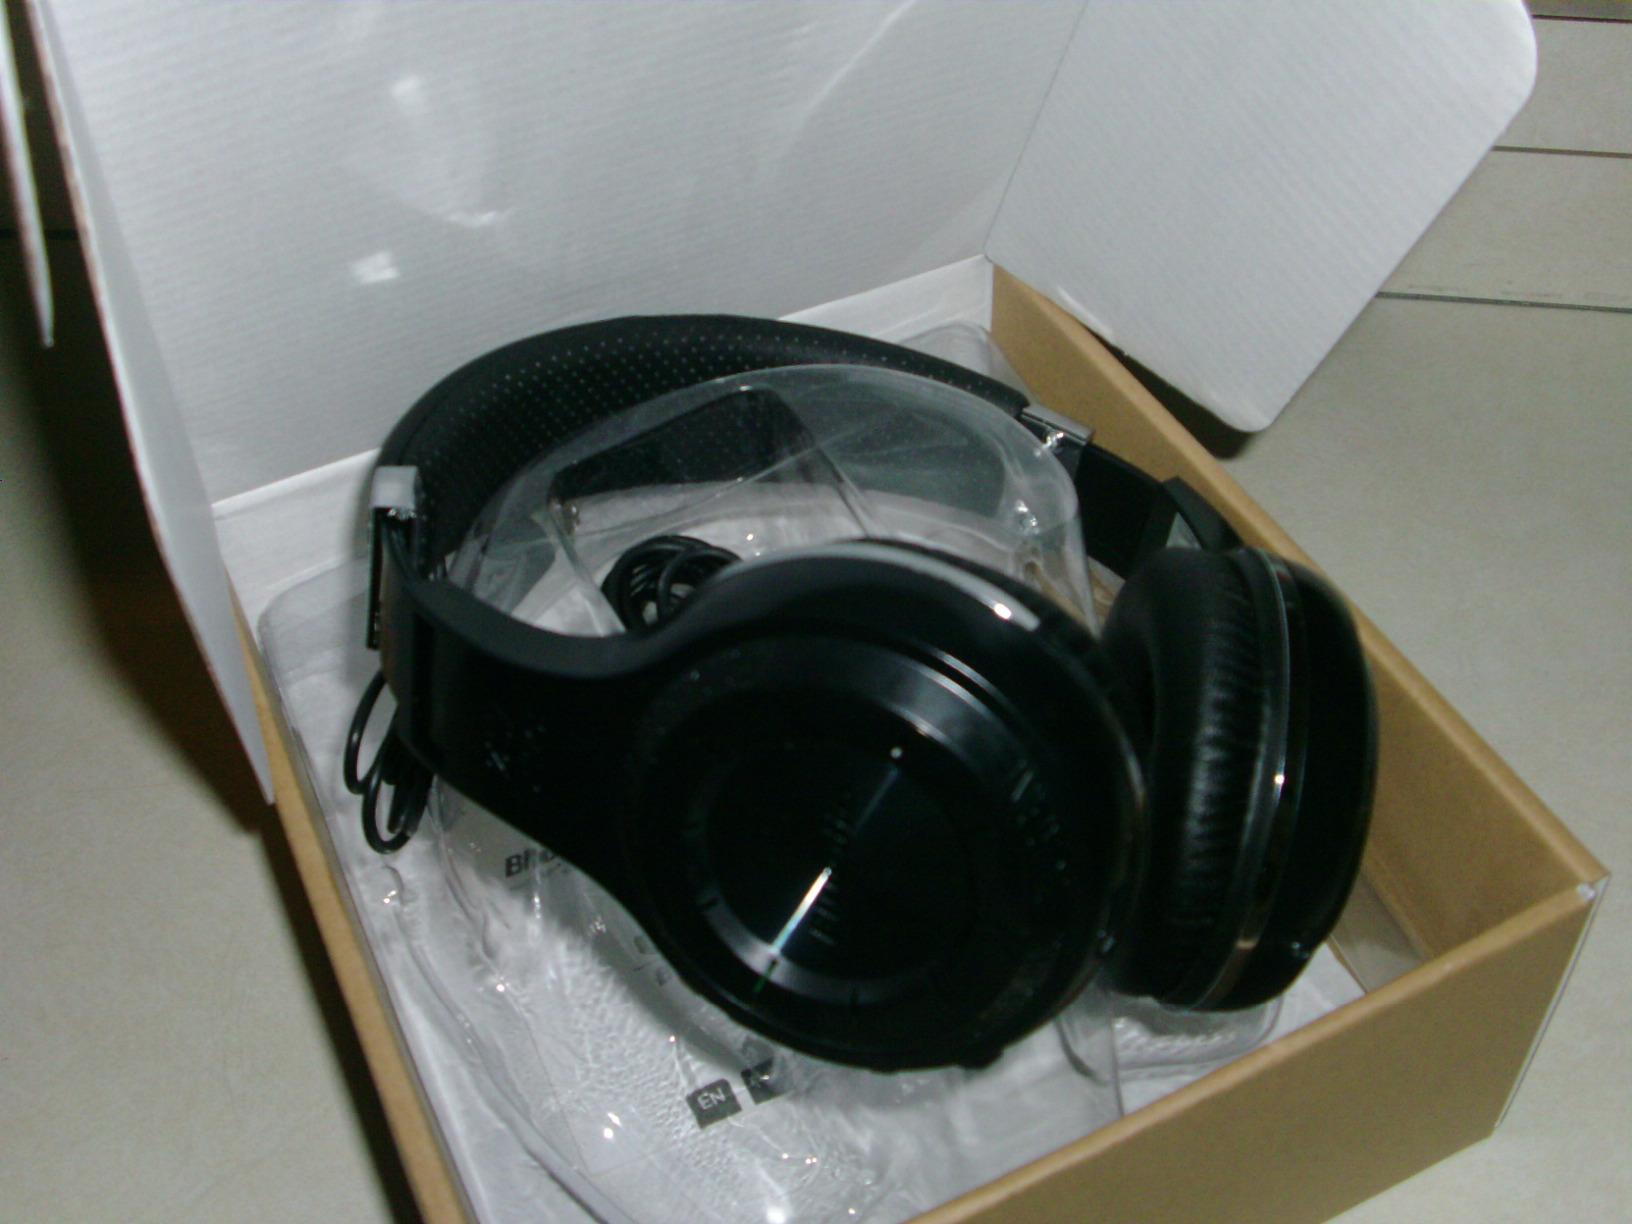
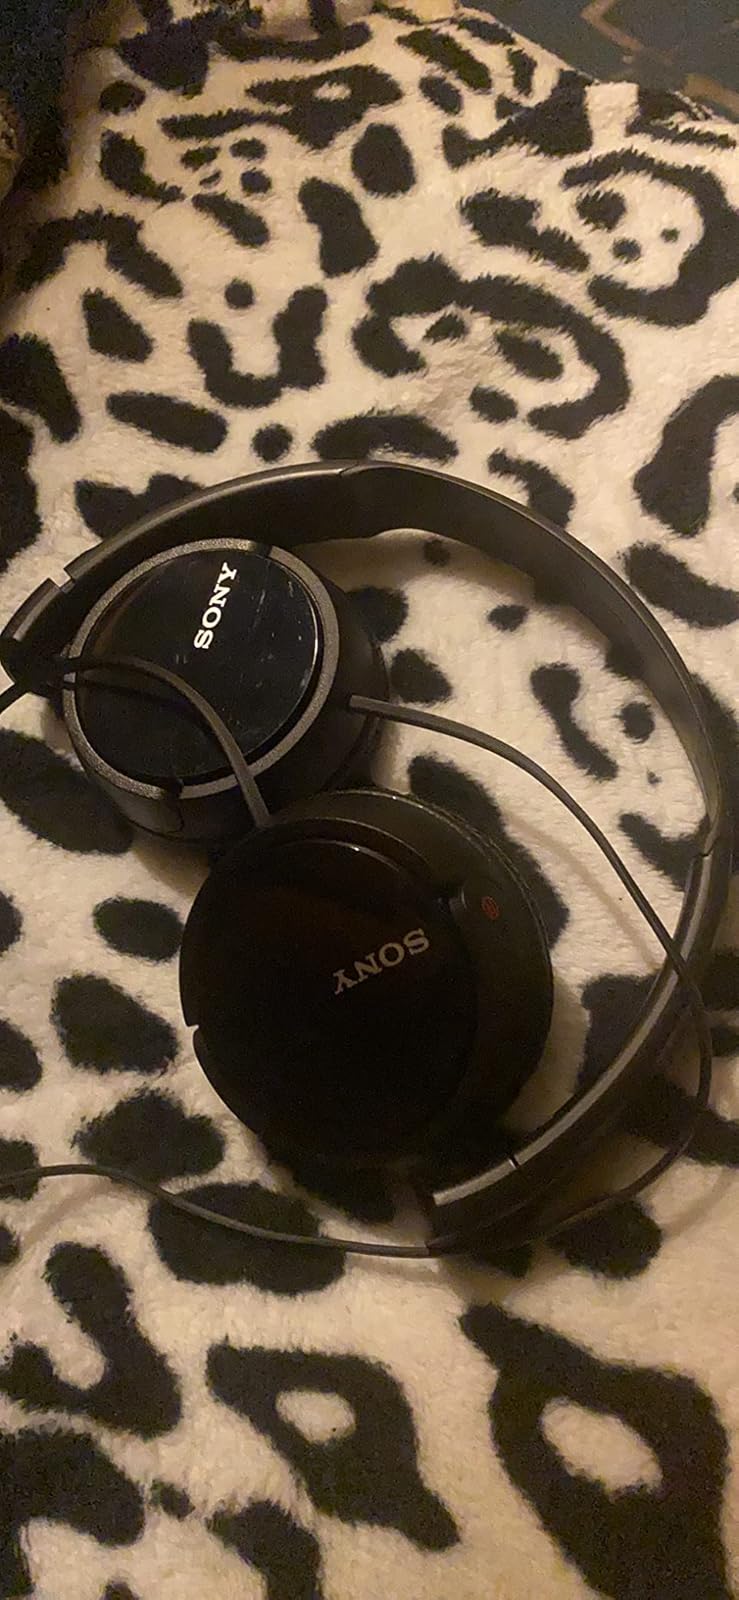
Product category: headphones
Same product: no